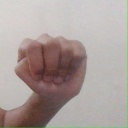
अक्षर: ठ